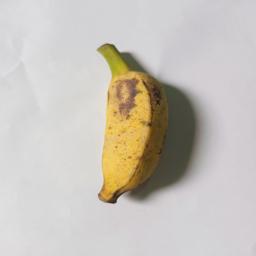
Banana variety: Bangla Kola